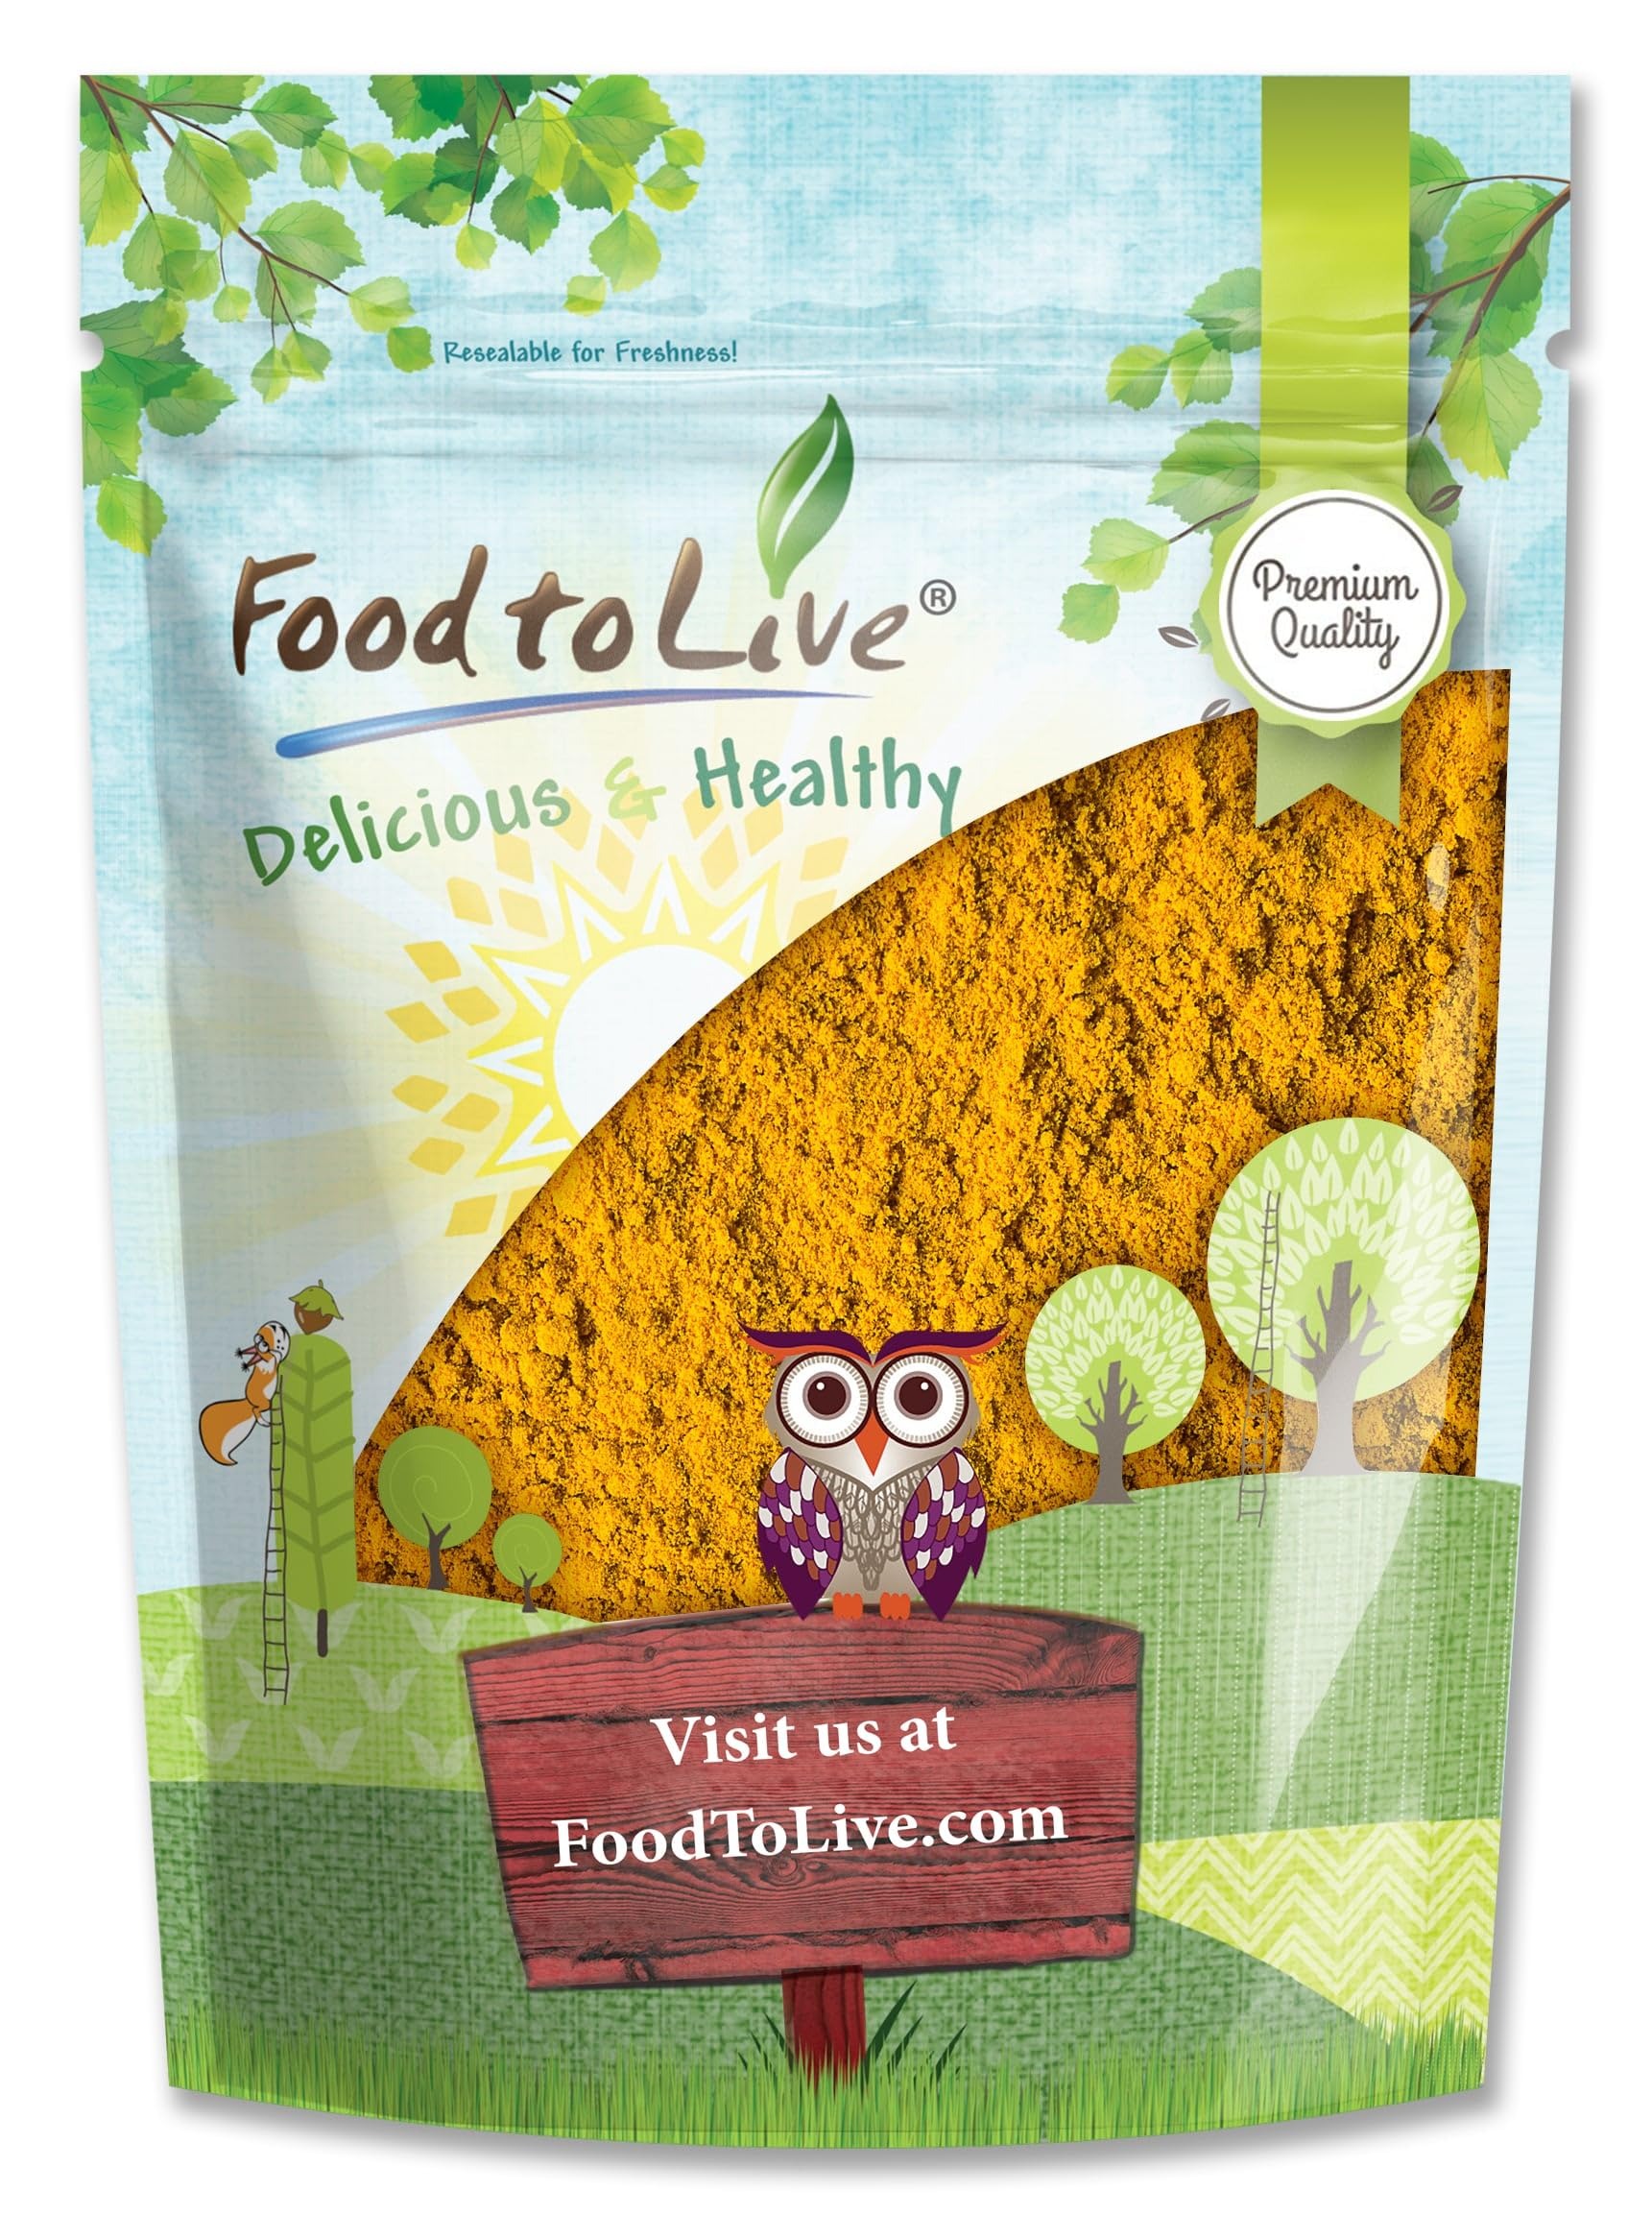
Item Name: Food to Live - Turmeric Powder, 1 Pound Finely Ground Turmeric Root, Pure, Kosher, Vegan, Bulk. Fragrant Spice. Contains Curcumin. Great for Asian, Middle East Dishes, Spice Blends, Beverages.
Bullet Point 1: ✔️ PREMIUM QUALITY: Turmeric Powder by Food to Live is a premium quality product. Besides, it is Raw, Kosher, and suitable for a Vegan, Paleo, and Keto diets.
Bullet Point 2: ✔️ HIGHLY NUTRITIOUS: Turmeric Spice is super-rich in Potassium, Calcium, Iron, Vitamins A, B, K and Folate. Moreover, it packs carotenoids, as well as potent antioxidants.
Bullet Point 3: ✔️ RICH FLAVOR, VERSATILE USES: Powdered Turmeric aka Curcumin is widely used to flavor food and beverages. Add it to curry, Indian rice, marinades, dips, sauces, soups, stews, stir-fries, pasta, meat, chicken, and tofu dishes. Use it for tea, golden milk, Jamu, smoothies, and a variety of mocktails.
Bullet Point 4: ✔️ PERFECT FOR DIY SPICE BLENDS: Turmeric Powder can be mixed with ginger, coriander, garlic, cinnamon, and cumin to create a delicious homemade blend. You can also use turmeric powder as a substitute for Chili, Curry, Fennel, Coriander, and Taco seasoning in most recipes.
Bullet Point 5: ✔️ FOOD COLORING AGENT: Food to Live’s Turmeric Powder presents with a rich orange color and can be used to color your baked goodies, pastries, pasta, and even pancake and waffle batter. So, toss your artificial food-dyes and use Turmeric instead, not only will it make your creations pop, but it will also fill them with additional nutrients.
Product Description: Turmeric spice from Food to Live would be a great addition to your kitchen. It's incredibly delicious. It literally makes your meals better for you. Nutritional Value Unlike some other spices, turmeric powder doesn't contain large quantities of essential nutrients. However, it does provide you with a small boost of iron and manganese. Food to Live Turmeric spice can be used for enhancing the flavor of foods. It goes particularly well with rice, lentils, and cauliflower. Note that the spice also adds a yellow-golden color to your food. Turmeric powder is a must-have ingredient for curries and it can make any salad seasoning more delicious. Spicy Cauliflower Recipe Ingredients: - 1 cauliflower (broken into florets) - 2 tbsp vegetable oil - 2 tsp turmeric powder - 2 tsp cumin (ground) - 2 tsp coriander (ground) - 2 tsp chili powder - 2 tsp black pepper (ground) - 9 oz boiling water - 1 tbsp vinegar - Salt to taste Instructions: 1. Fry spices in the oil for 2 minutes. 2. Add cauliflower and stir to cover with spices. 3. Add boiling water to the pan and stir in the vinegar. 4. Bring to the boil and cook until cauliflower becomes tender.
Value: 16.0
Unit: Ounce

Price: 14.97